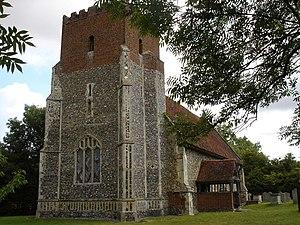
Wenham Parva est une paroisse civile d'Angleterre, au Royaume-Uni, située dans le district de Babergh, comté du Suffolk.